Graham Rowntree

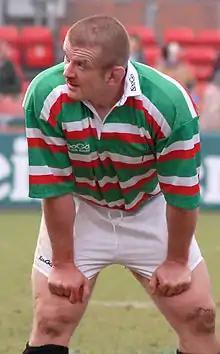
Rowntree in 2007

Graham Christopher Rowntree (born 18 April 1971) is an English rugby union former player and former head coach of Irish club Munster. He played loosehead prop for Leicester Tigers and England. He was capped 54 times for England, despite having to compete for his position with one of the world's most capped forwards, Jason Leonard. Rowntree was born in Stockton-on-Tees. He was educated at John Cleveland College, Hinckley, Leicestershire, which has also produced other rugby union players.